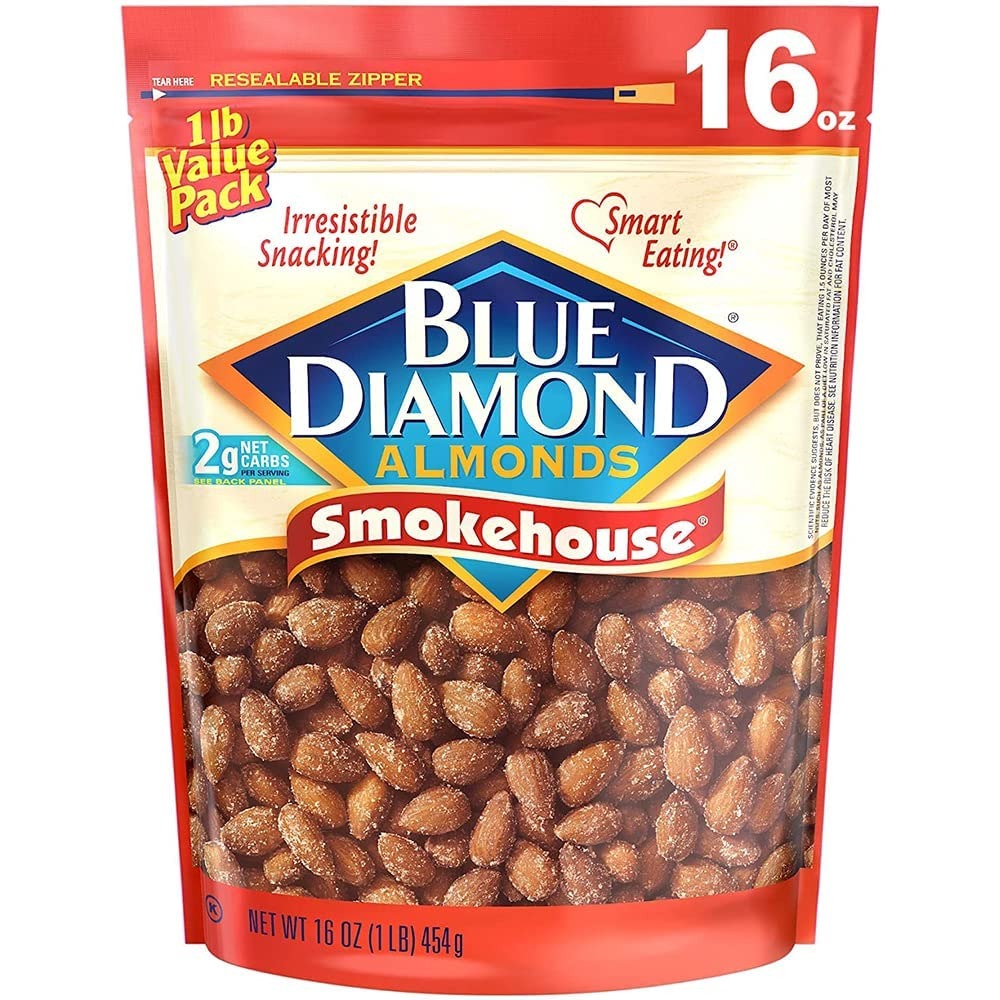
Item Name: Blue Diamond Almonds Gluten Free Smokehouse Flavored Snack Nuts 16 Oz (1 Pack).
Value: 1.0
Unit: Count

Price: 10